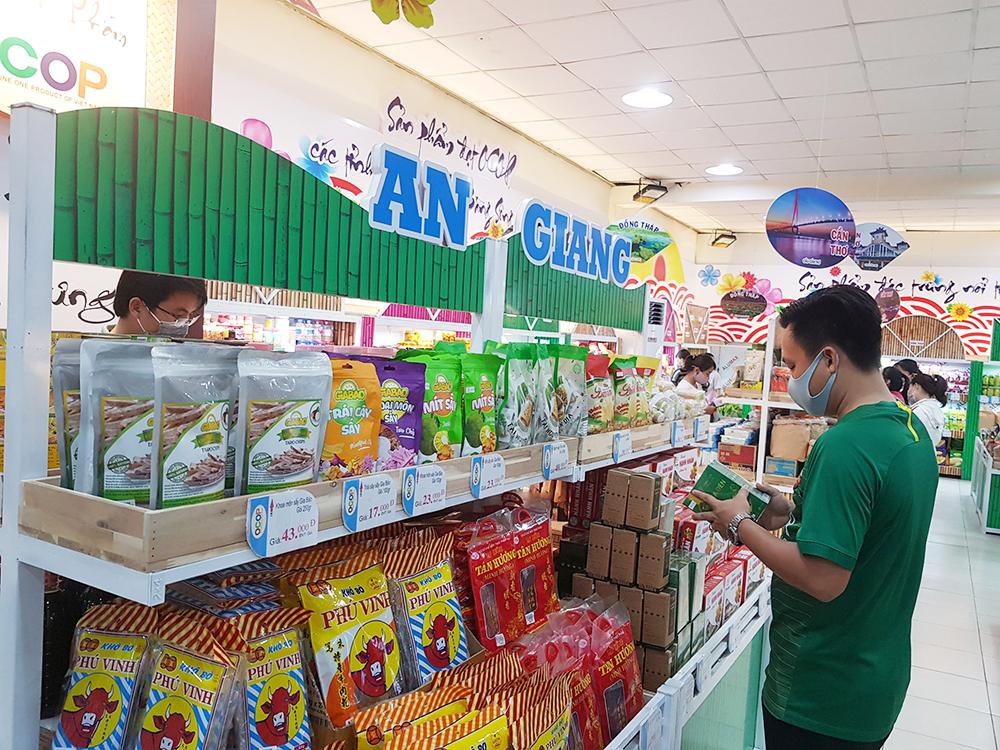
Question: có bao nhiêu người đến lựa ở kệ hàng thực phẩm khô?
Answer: hai người